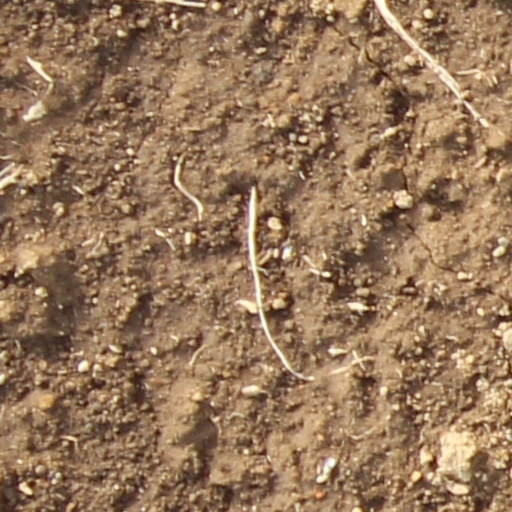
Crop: wheat